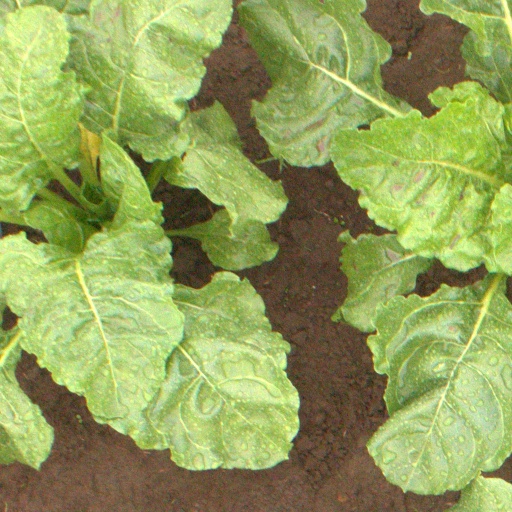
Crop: sugar beet